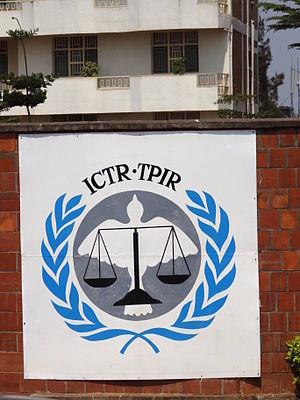
Le Tribunal pénal international pour le Rwanda est une ancienne juridiction pénale internationale mise en place le 8 novembre 1994 par le Conseil de sécurité des Nations unies afin de juger les personnes responsables d'actes de génocide des Tutsi au Rwanda, et d'autres violations graves du droit international humanitaire commis sur le territoire du Rwanda, ou par des citoyens rwandais sur le territoire d'États voisins, entre le 1ᵉʳ janvier et le 31 décembre 1994. Son siège était situé à Arusha en Tanzanie.